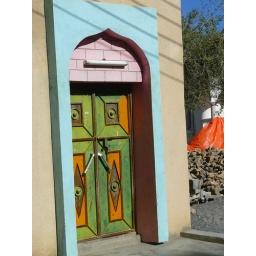
Colour running riot. Metal door painted green and orange with a pink top and a blue frame around the whole.